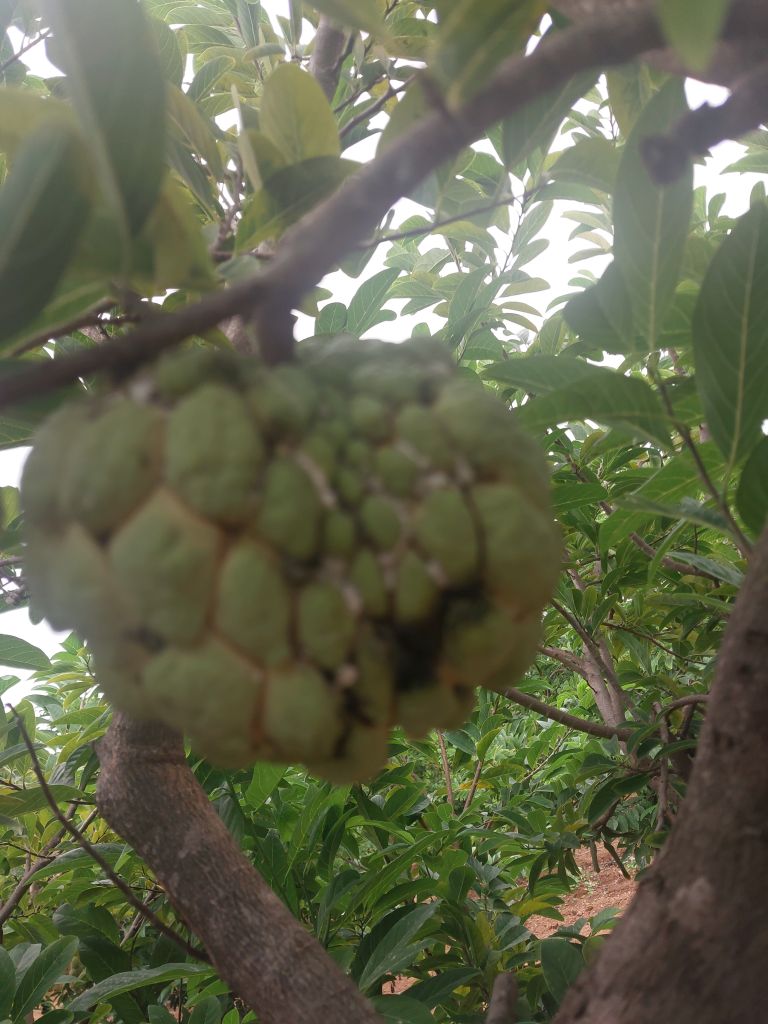
Disease label: Athracnose